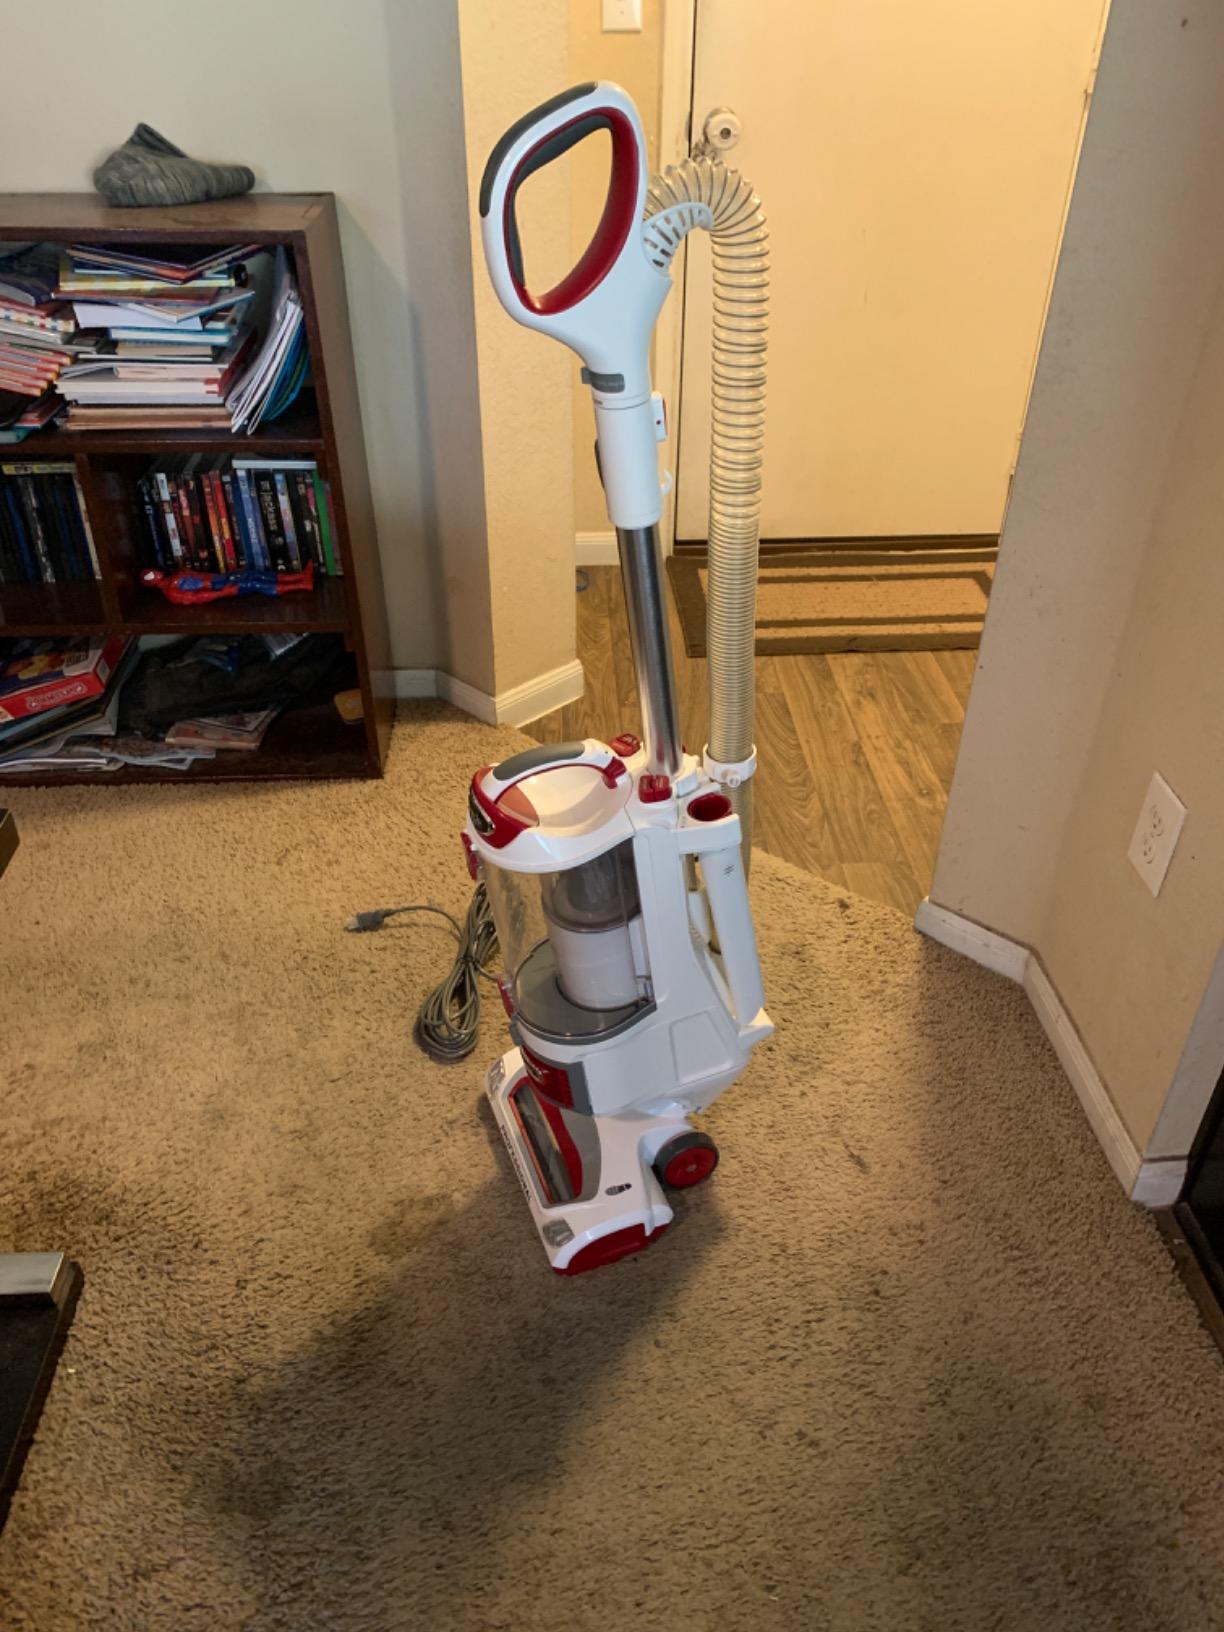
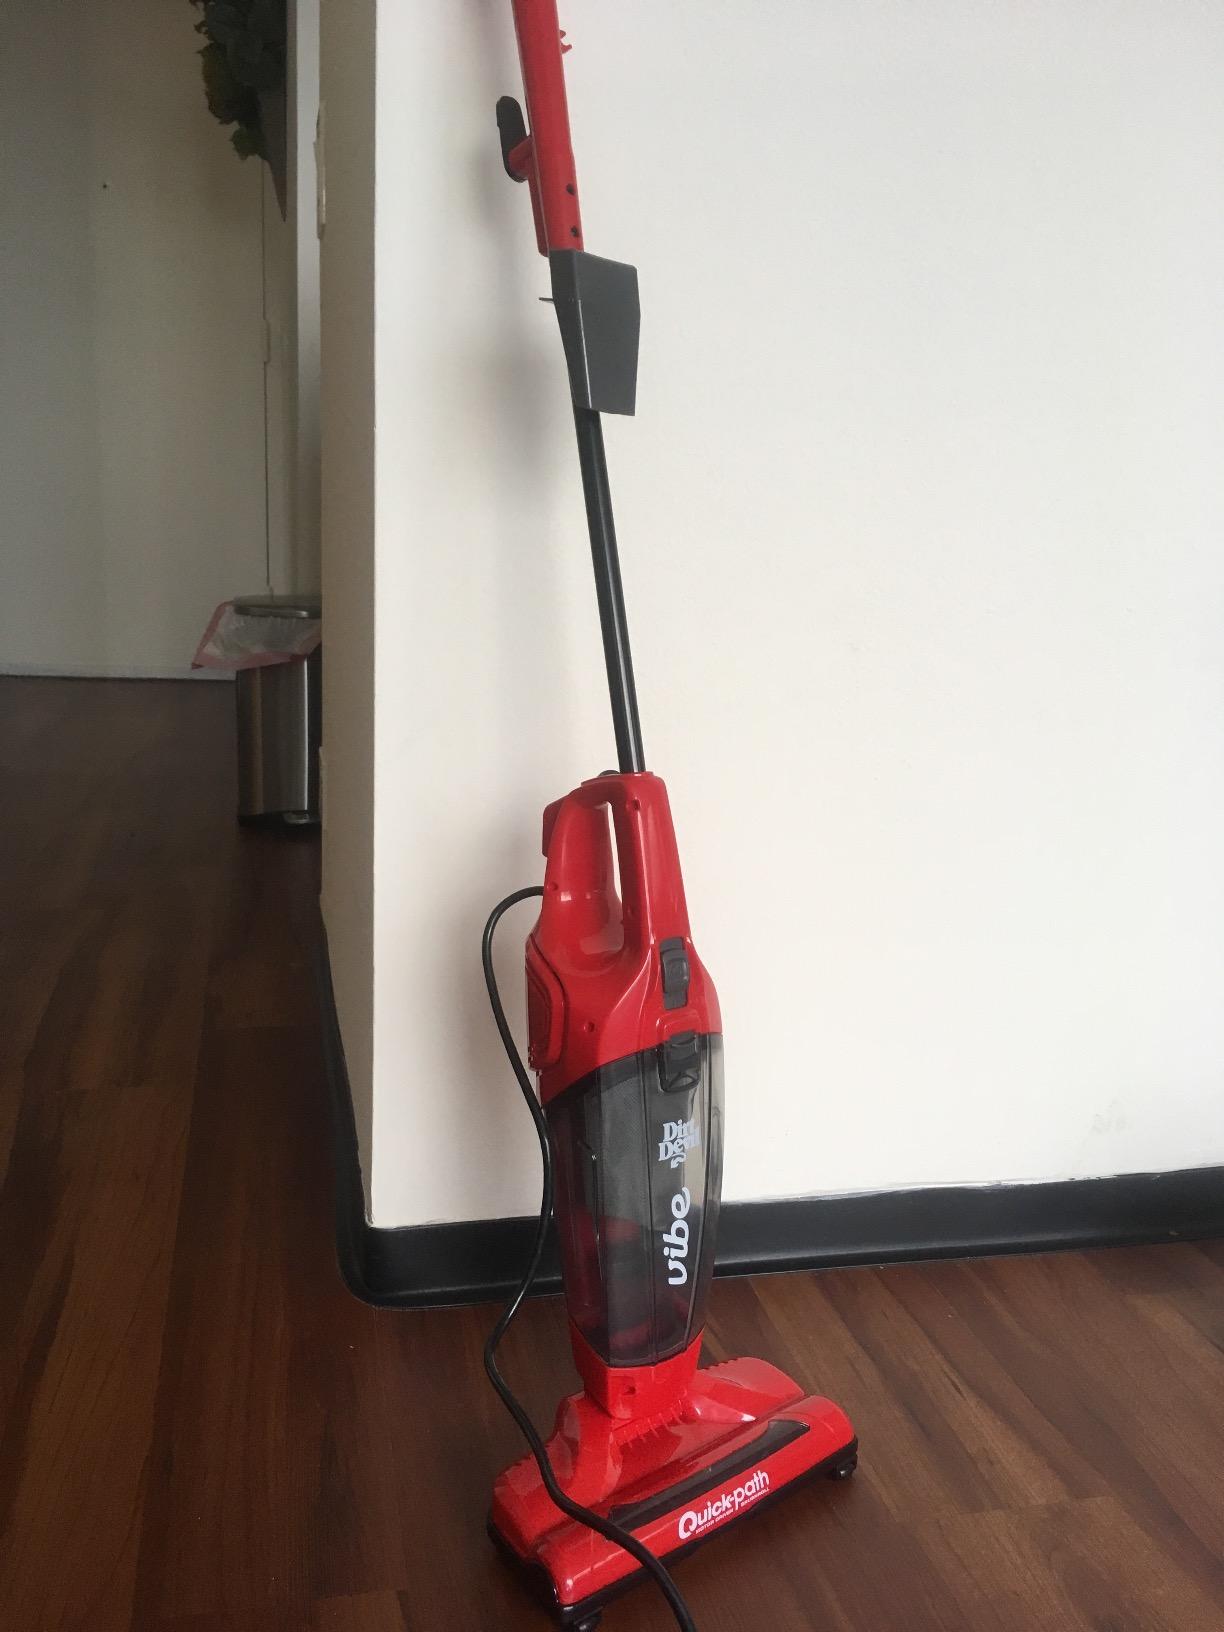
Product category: items_vacuum
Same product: no